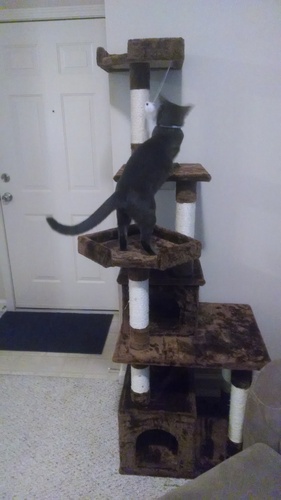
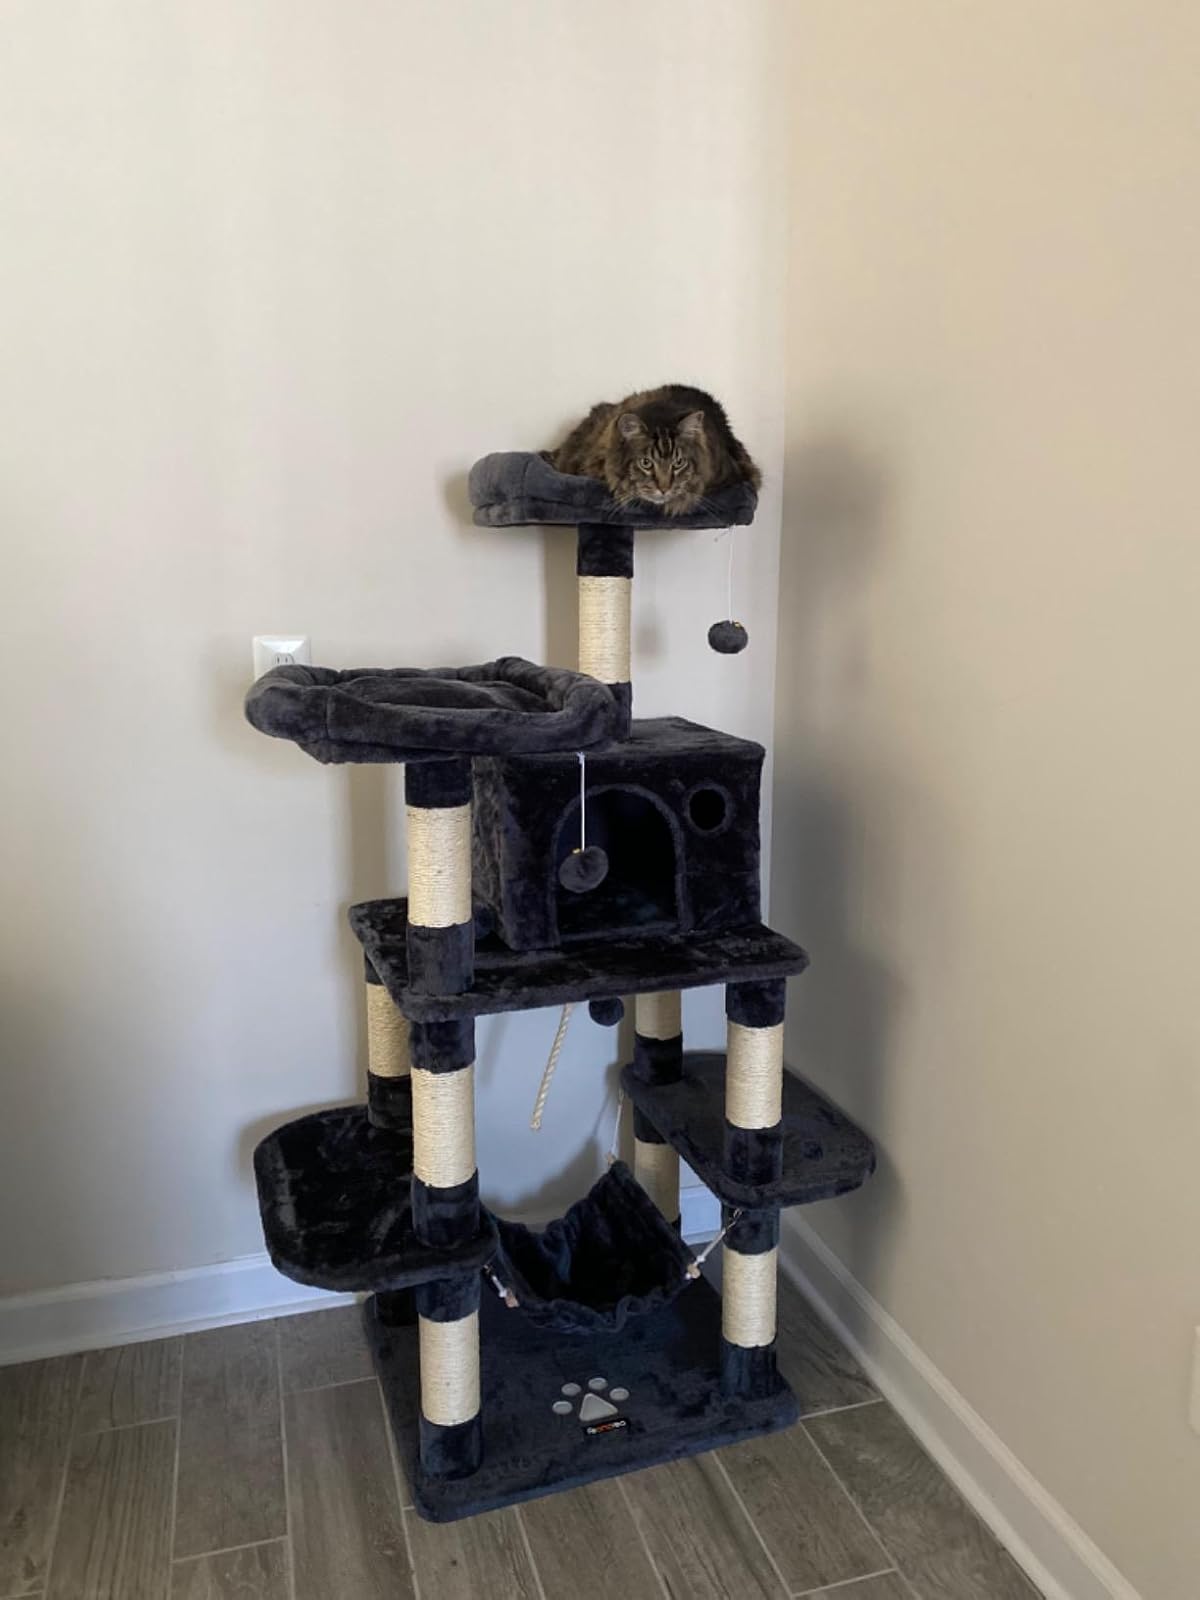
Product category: items_cat tree
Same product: no